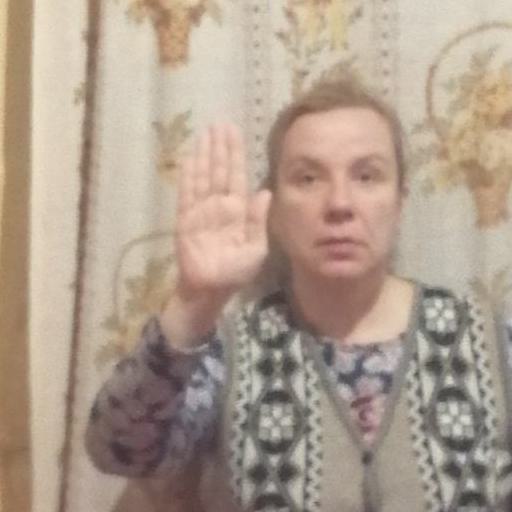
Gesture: stop